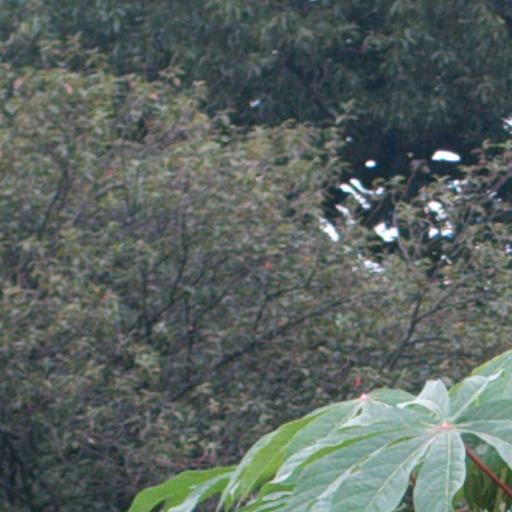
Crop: cassava